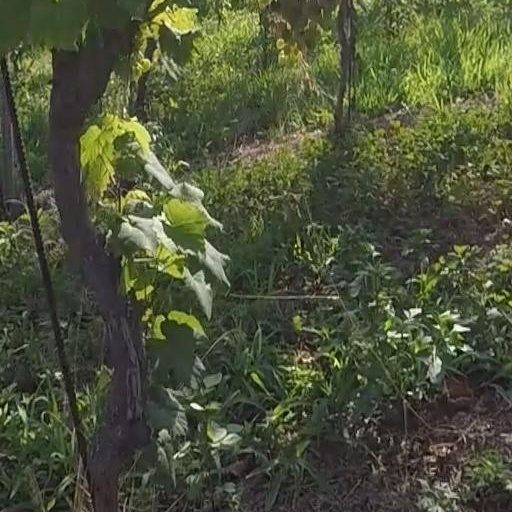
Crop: grape